Witold Leder

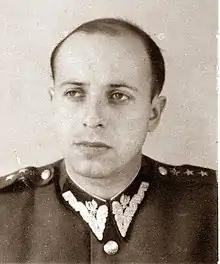

Witold Leder (December 8, 1913 - April 16, 2007) was a Polish military intelligence officer, activist, translator, and author. He shared in the ups and downs of the anti-Stalinist current of Polish communism, in which he was a lifelong participant.